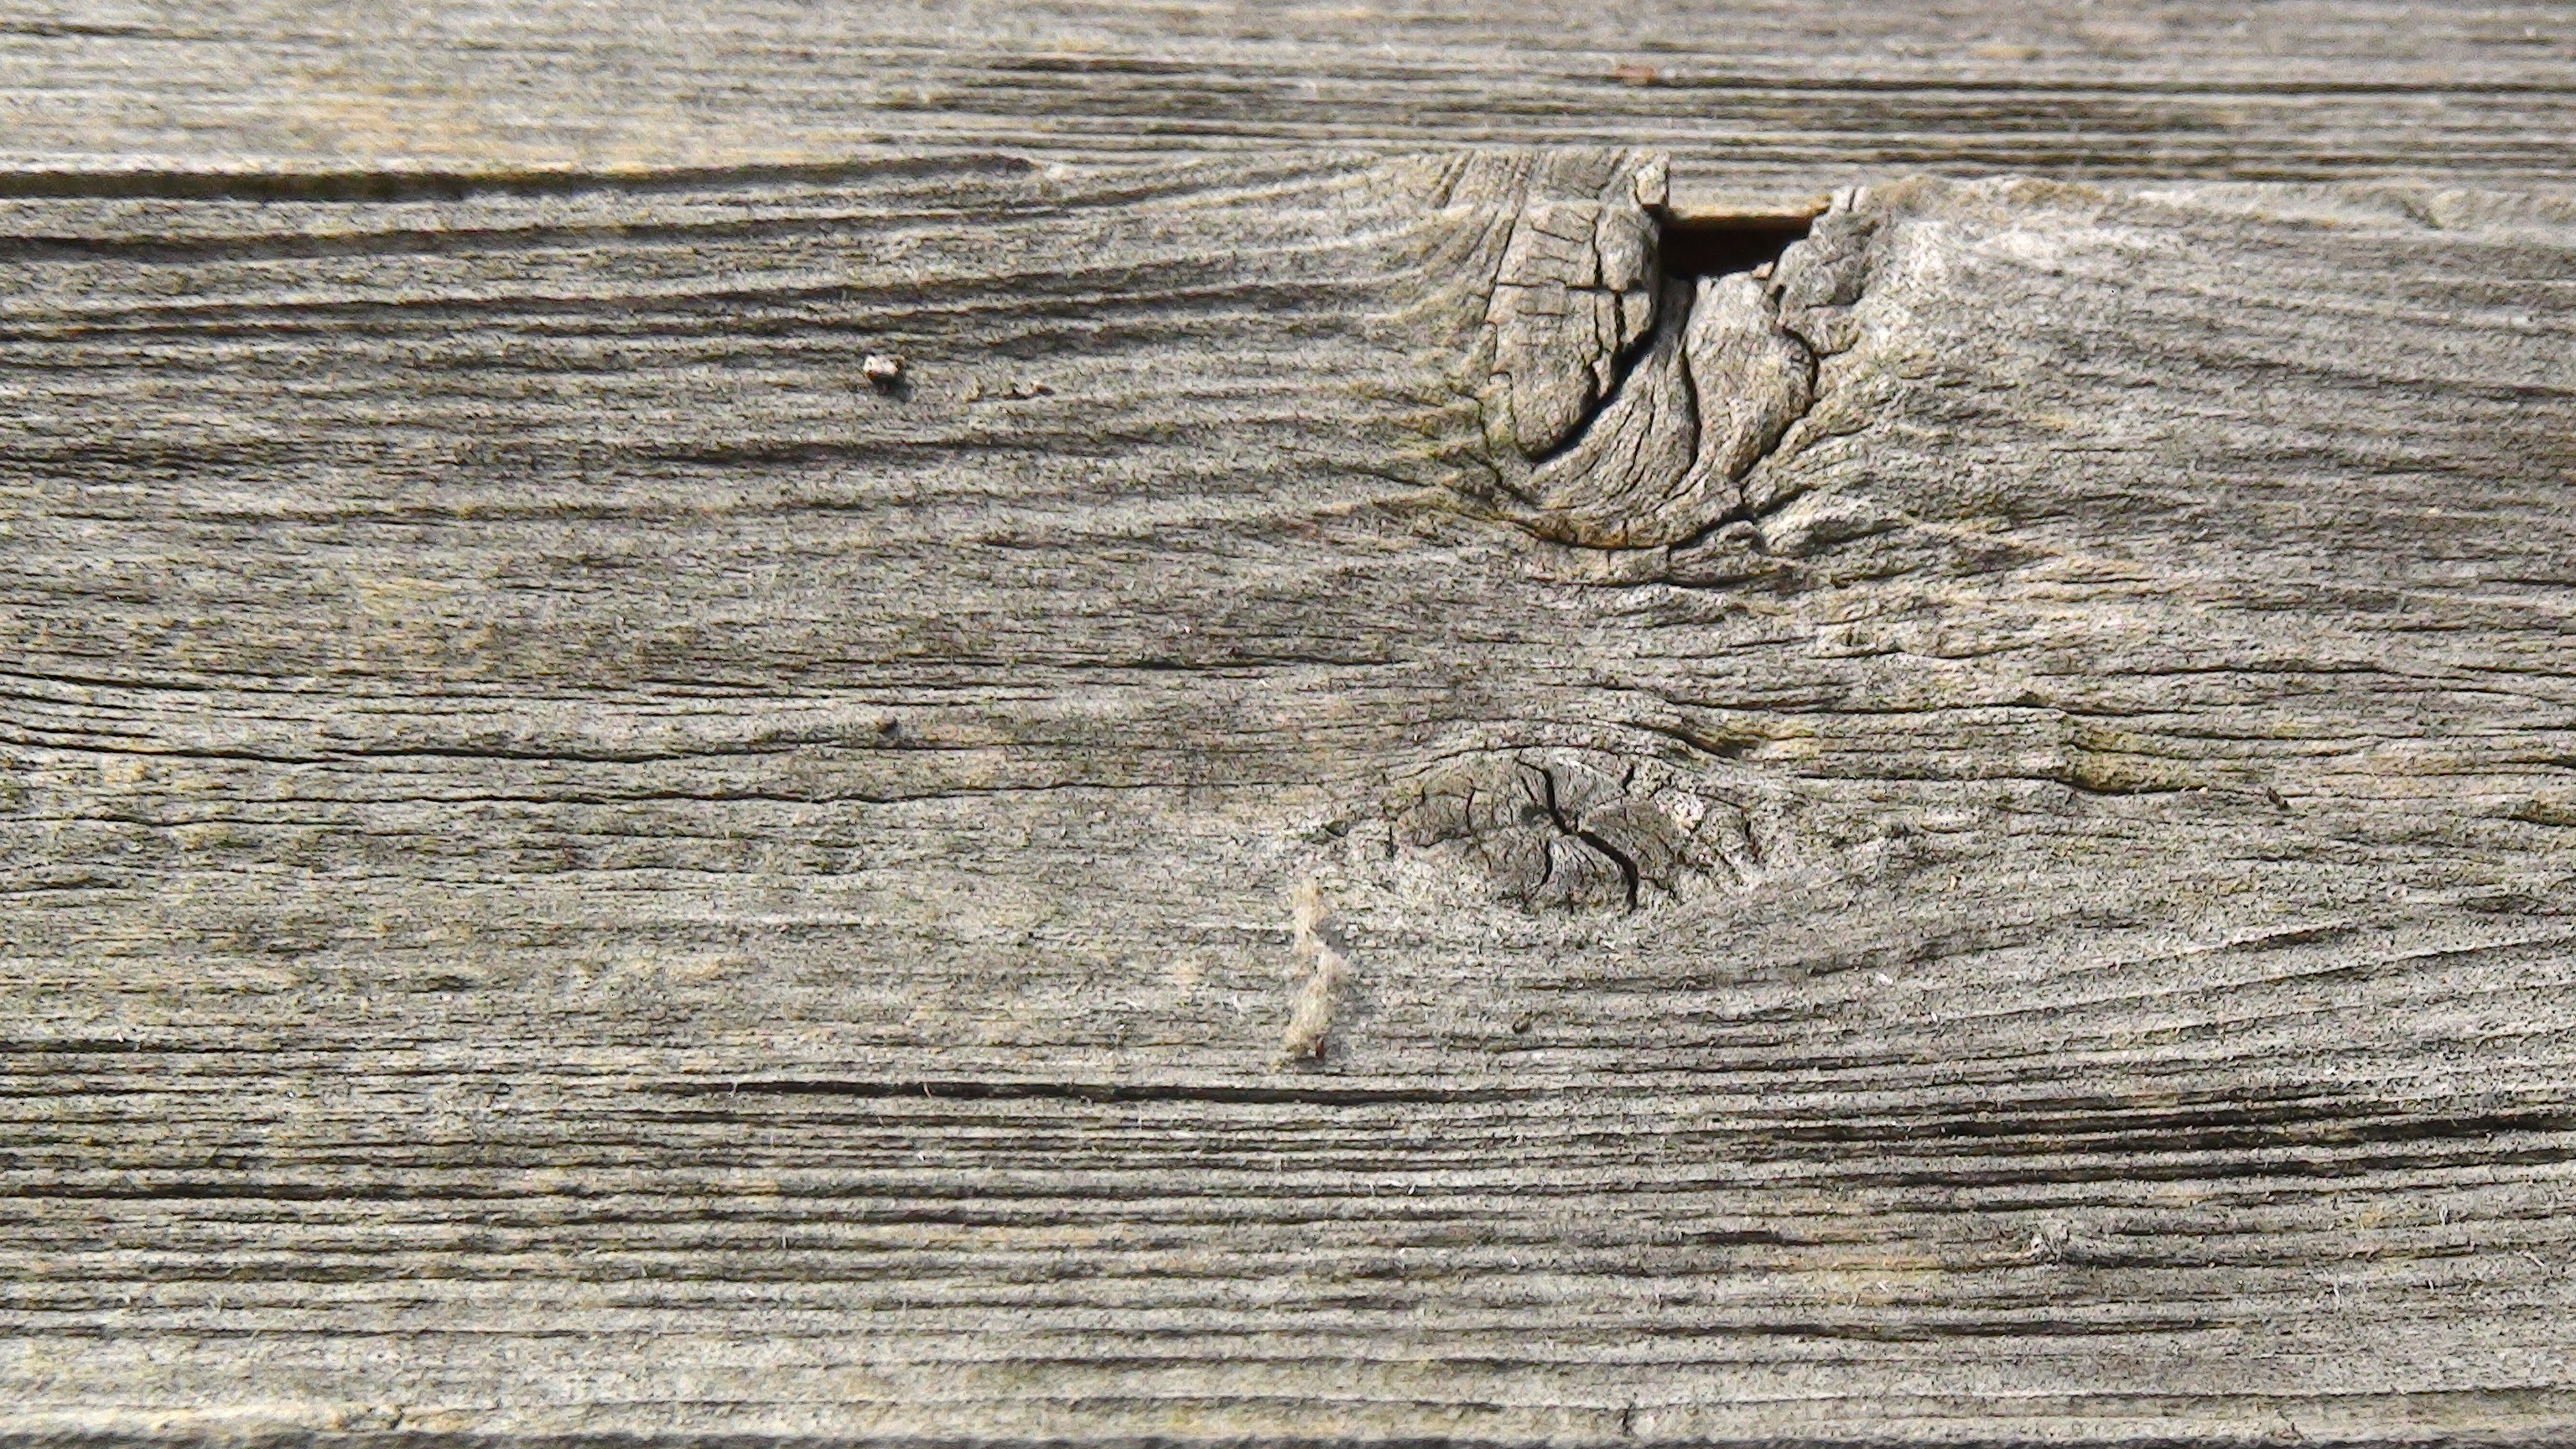
tree, rock, board, wood, grain, texture, plank, leaf, trunk, wall, natural, material, surface, textured, hardwood, wooden, timber, old wood, wood texture, boardood